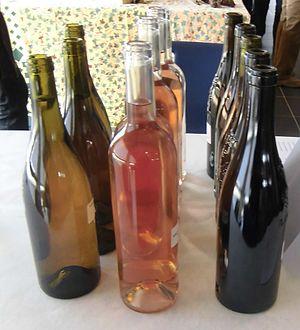
Vin de pays des hautes-alpes IGP
Le hautes-alpes, appelé vin de pays des Hautes-Alpes jusqu'en 2009, est un vin français d'indication géographique protégée départementale qui a vocation à labelliser, après dégustation, les vins de ce département qui ne peuvent postuler à une appellation d'origine.